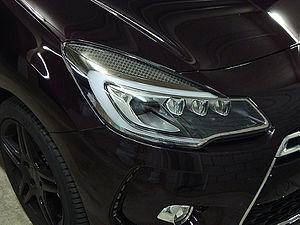
La DS 3 est une citadine du constructeur automobile français DS Automobiles, après une première période sous la marque Citroën et le nom DS3. Commercialisée de mars 2010 à janvier 2020, elle appartient au segment des citadines premium, ce qui la met en concurrence directe avec la Mini, l'Alfa Romeo MiTo et l'Audi A1. Il s'agit du premier modèle de la gamme DS.